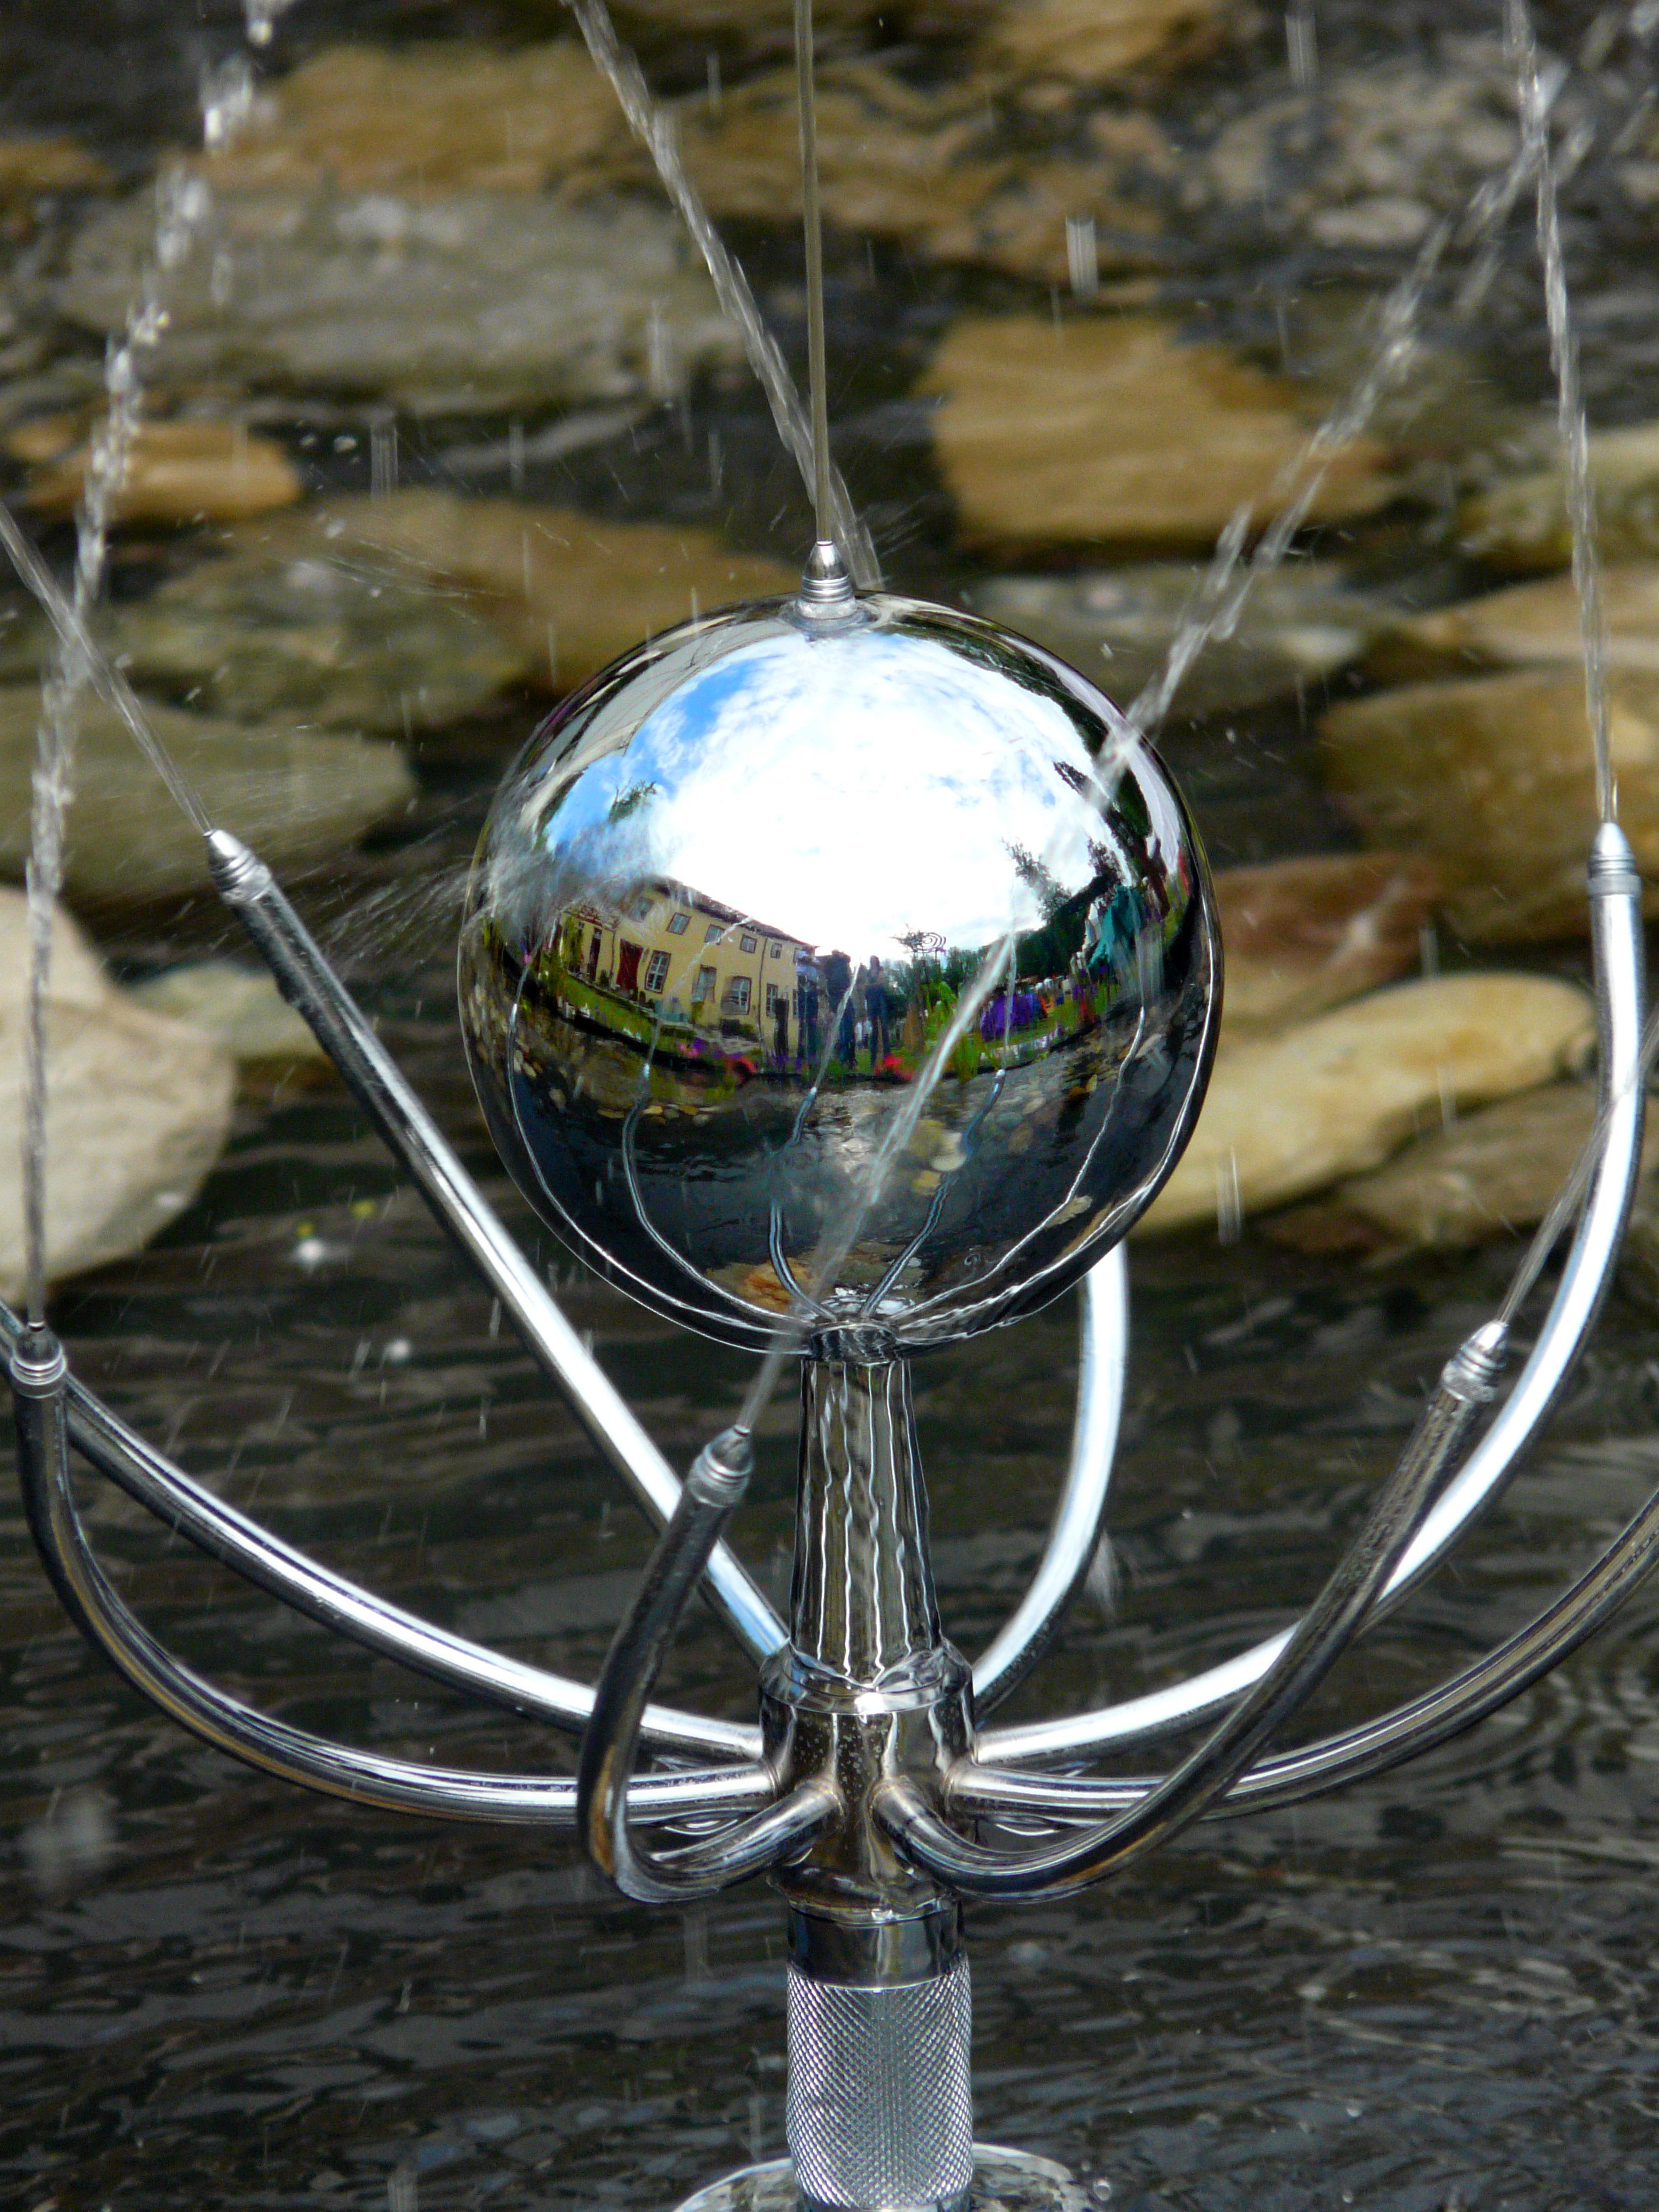
water, light, wheel, glass, reflection, blue, movement, lighting, material, sphere, crystal, waters, drop of water